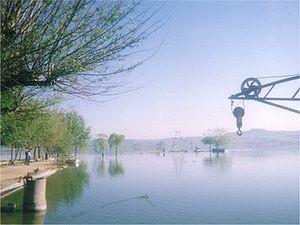
Le lac de Chiusi est un lac situé dans le val di Chiana siennois, à peu de kilomètres au nord-est de la ville de Chiusi, proche du lac de Montepulciano à son sud-est.